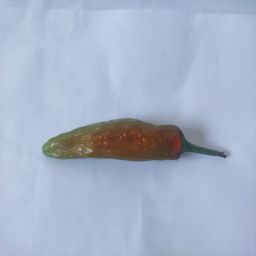
Crop: New Mexico Green Chile
Quality: Old